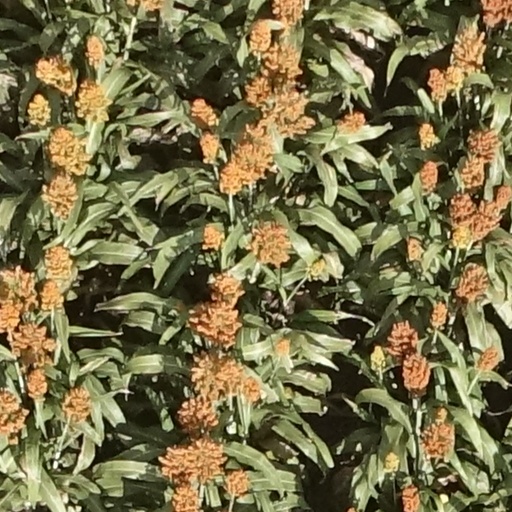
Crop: sorghum